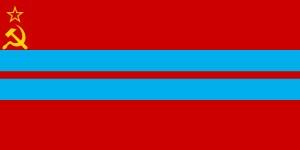
Le drapeau de la République socialiste soviétique du Turkménistan est dans les années 1930 similaire à celui de l'Union des républiques socialistes soviétiques : rouge avec dans le coin supérieur gauche le marteau et la faucille d'or.
Le parti communiste du Turkménistan est l'ancien parti unique au pouvoir dans la république socialiste soviétique du même nom jusqu'en 1991.
Cet article décrit la politique au Turkménistan.